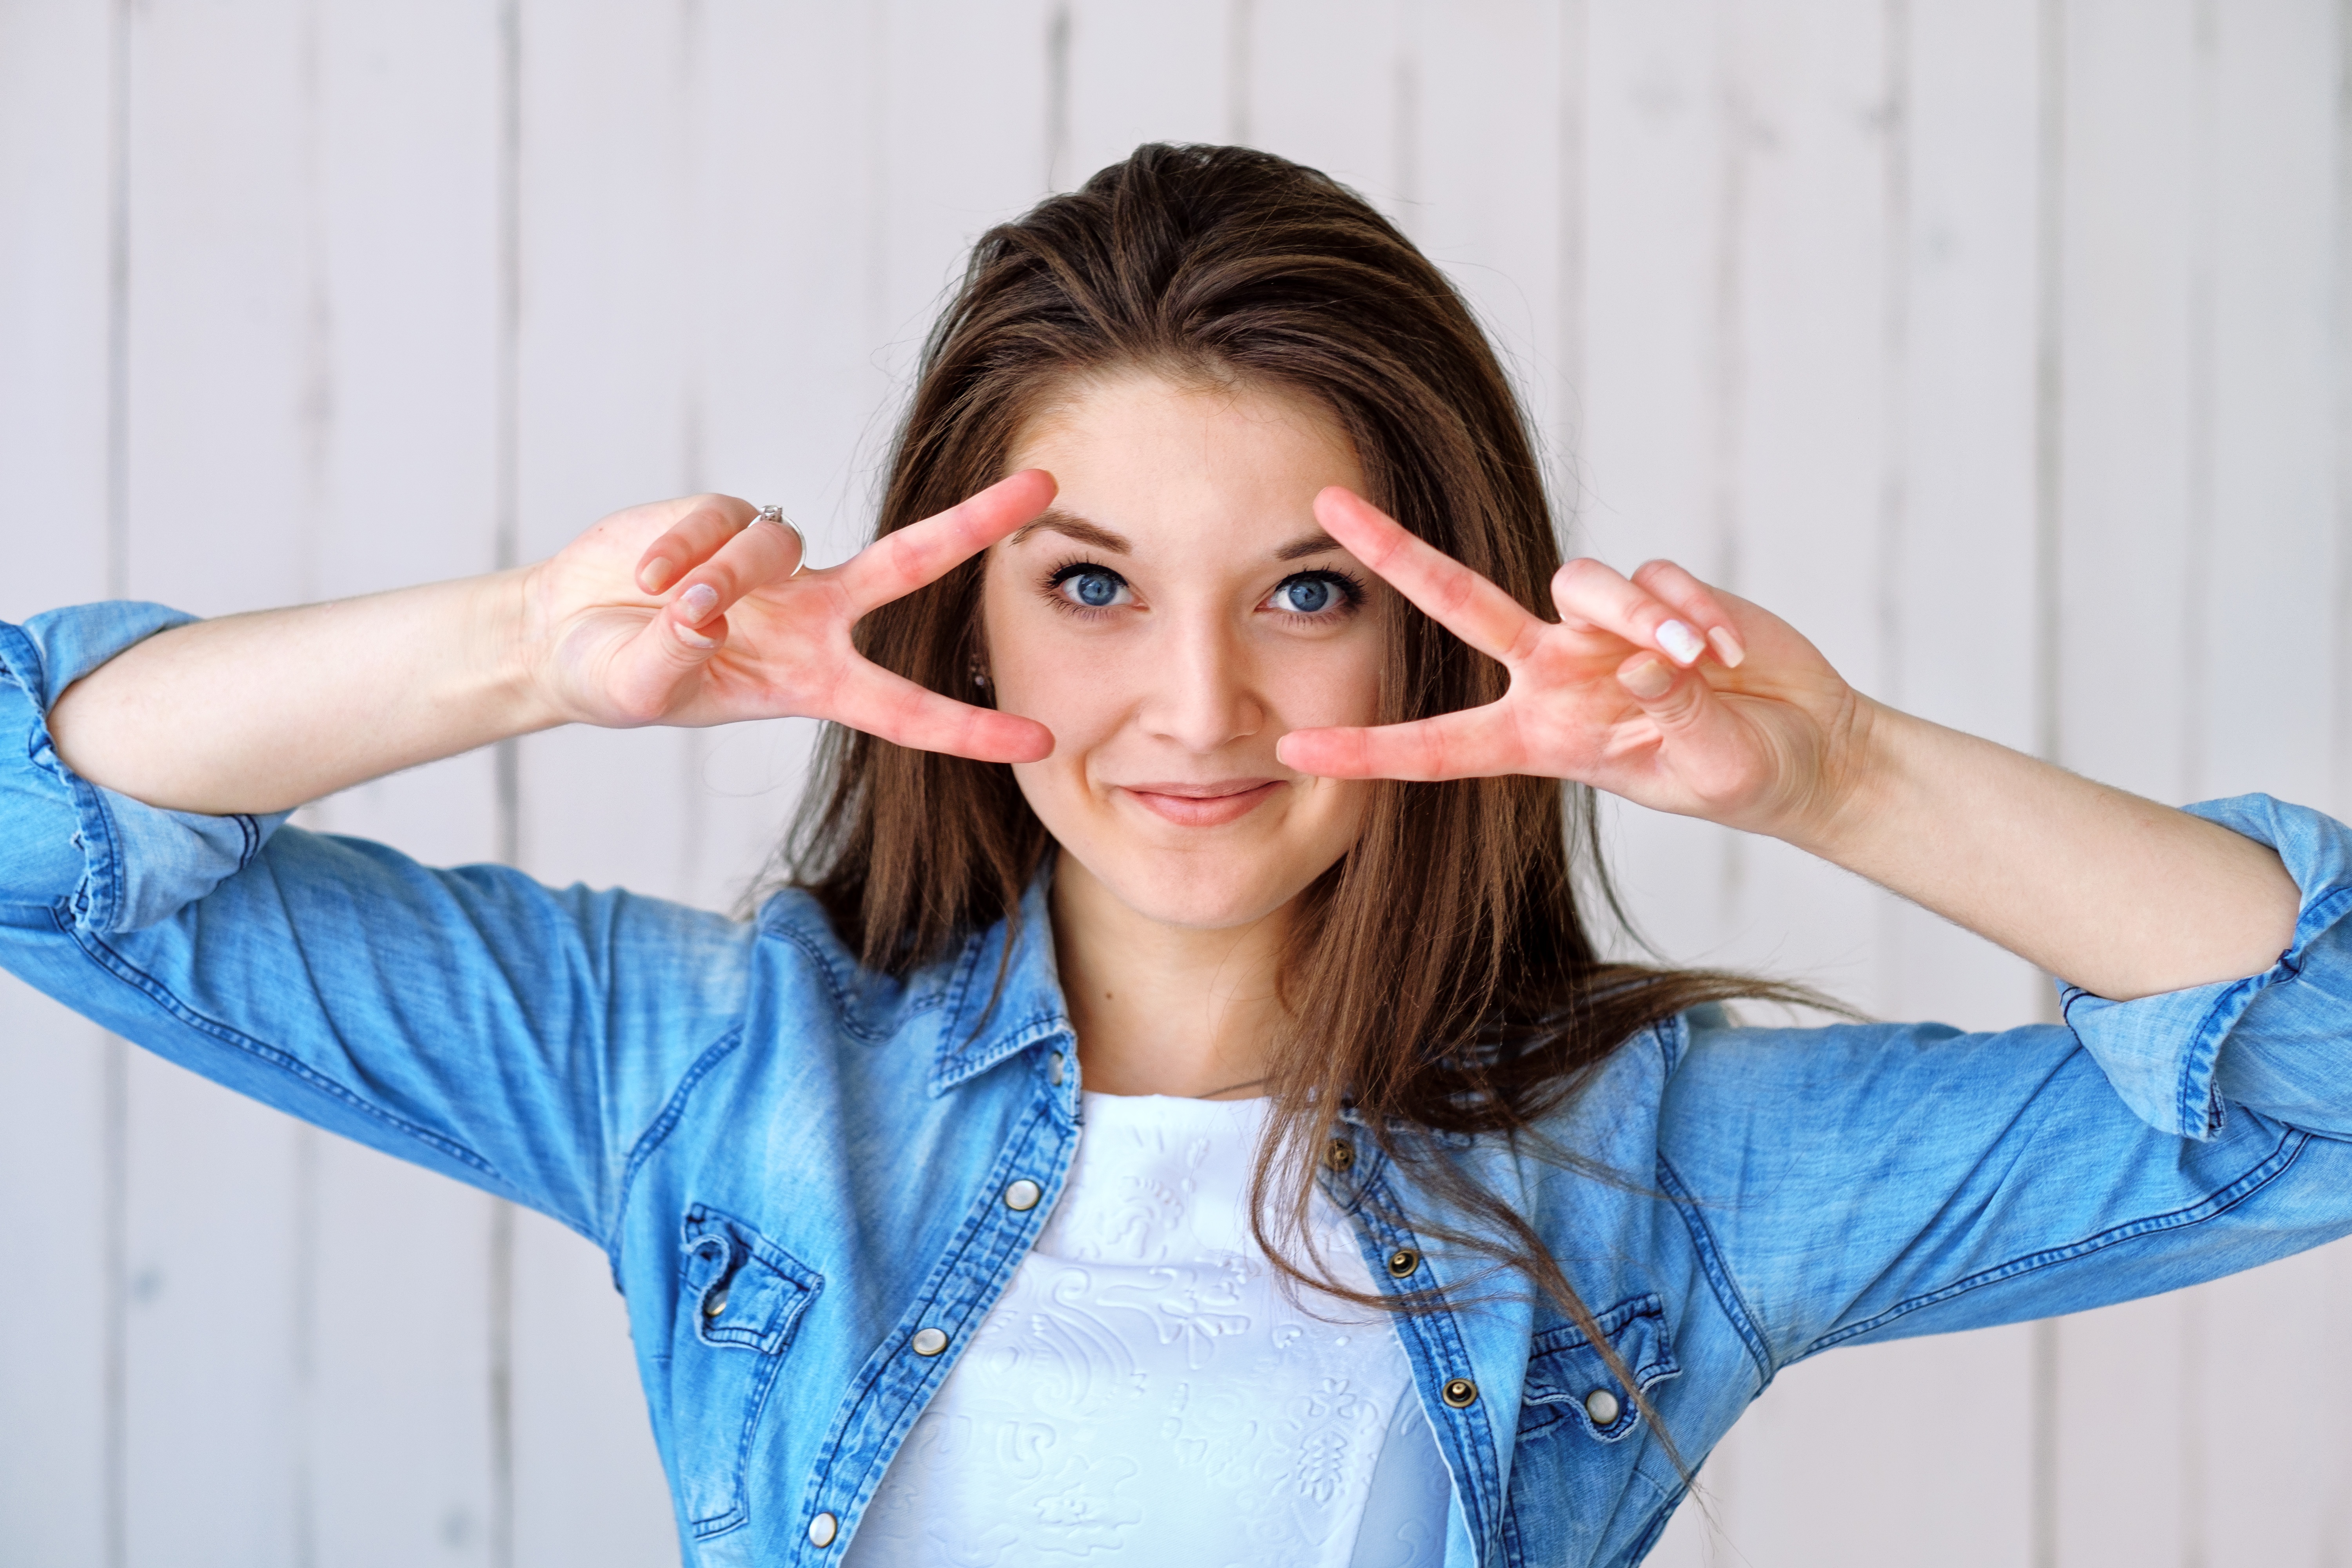
person, girl, woman, hair, photography, portrait, model, blue, clothing, lady, facial expression, smile, shirt, long hair, human body, face, nose, eye, glasses, head, photograph, skin, beauty, organ, photoshoot, emotions, emotion, photo shoot, sense, portrait photography